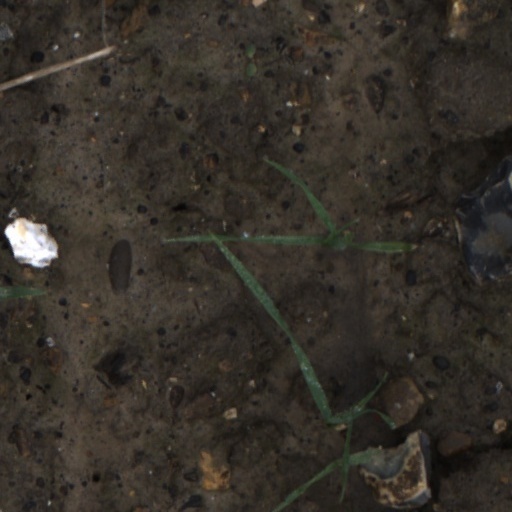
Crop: wheat